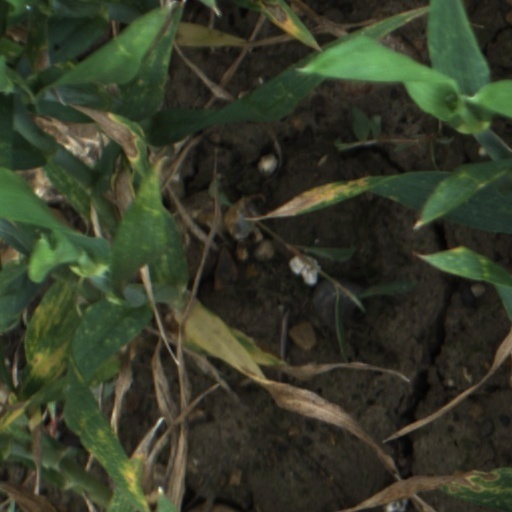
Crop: wheat